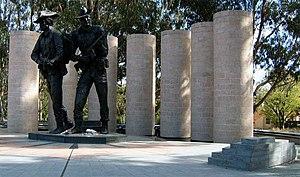
"ANZAC Parade est un des grands axes publics de Canberra, la capitale de l""Australie. Long de 1,2 kilomètre et large de 55 mètres, il est utilisé pour la commémoration des grands évènements militaires australiens et est bordé de nombreux monuments mémoriaux militaires.